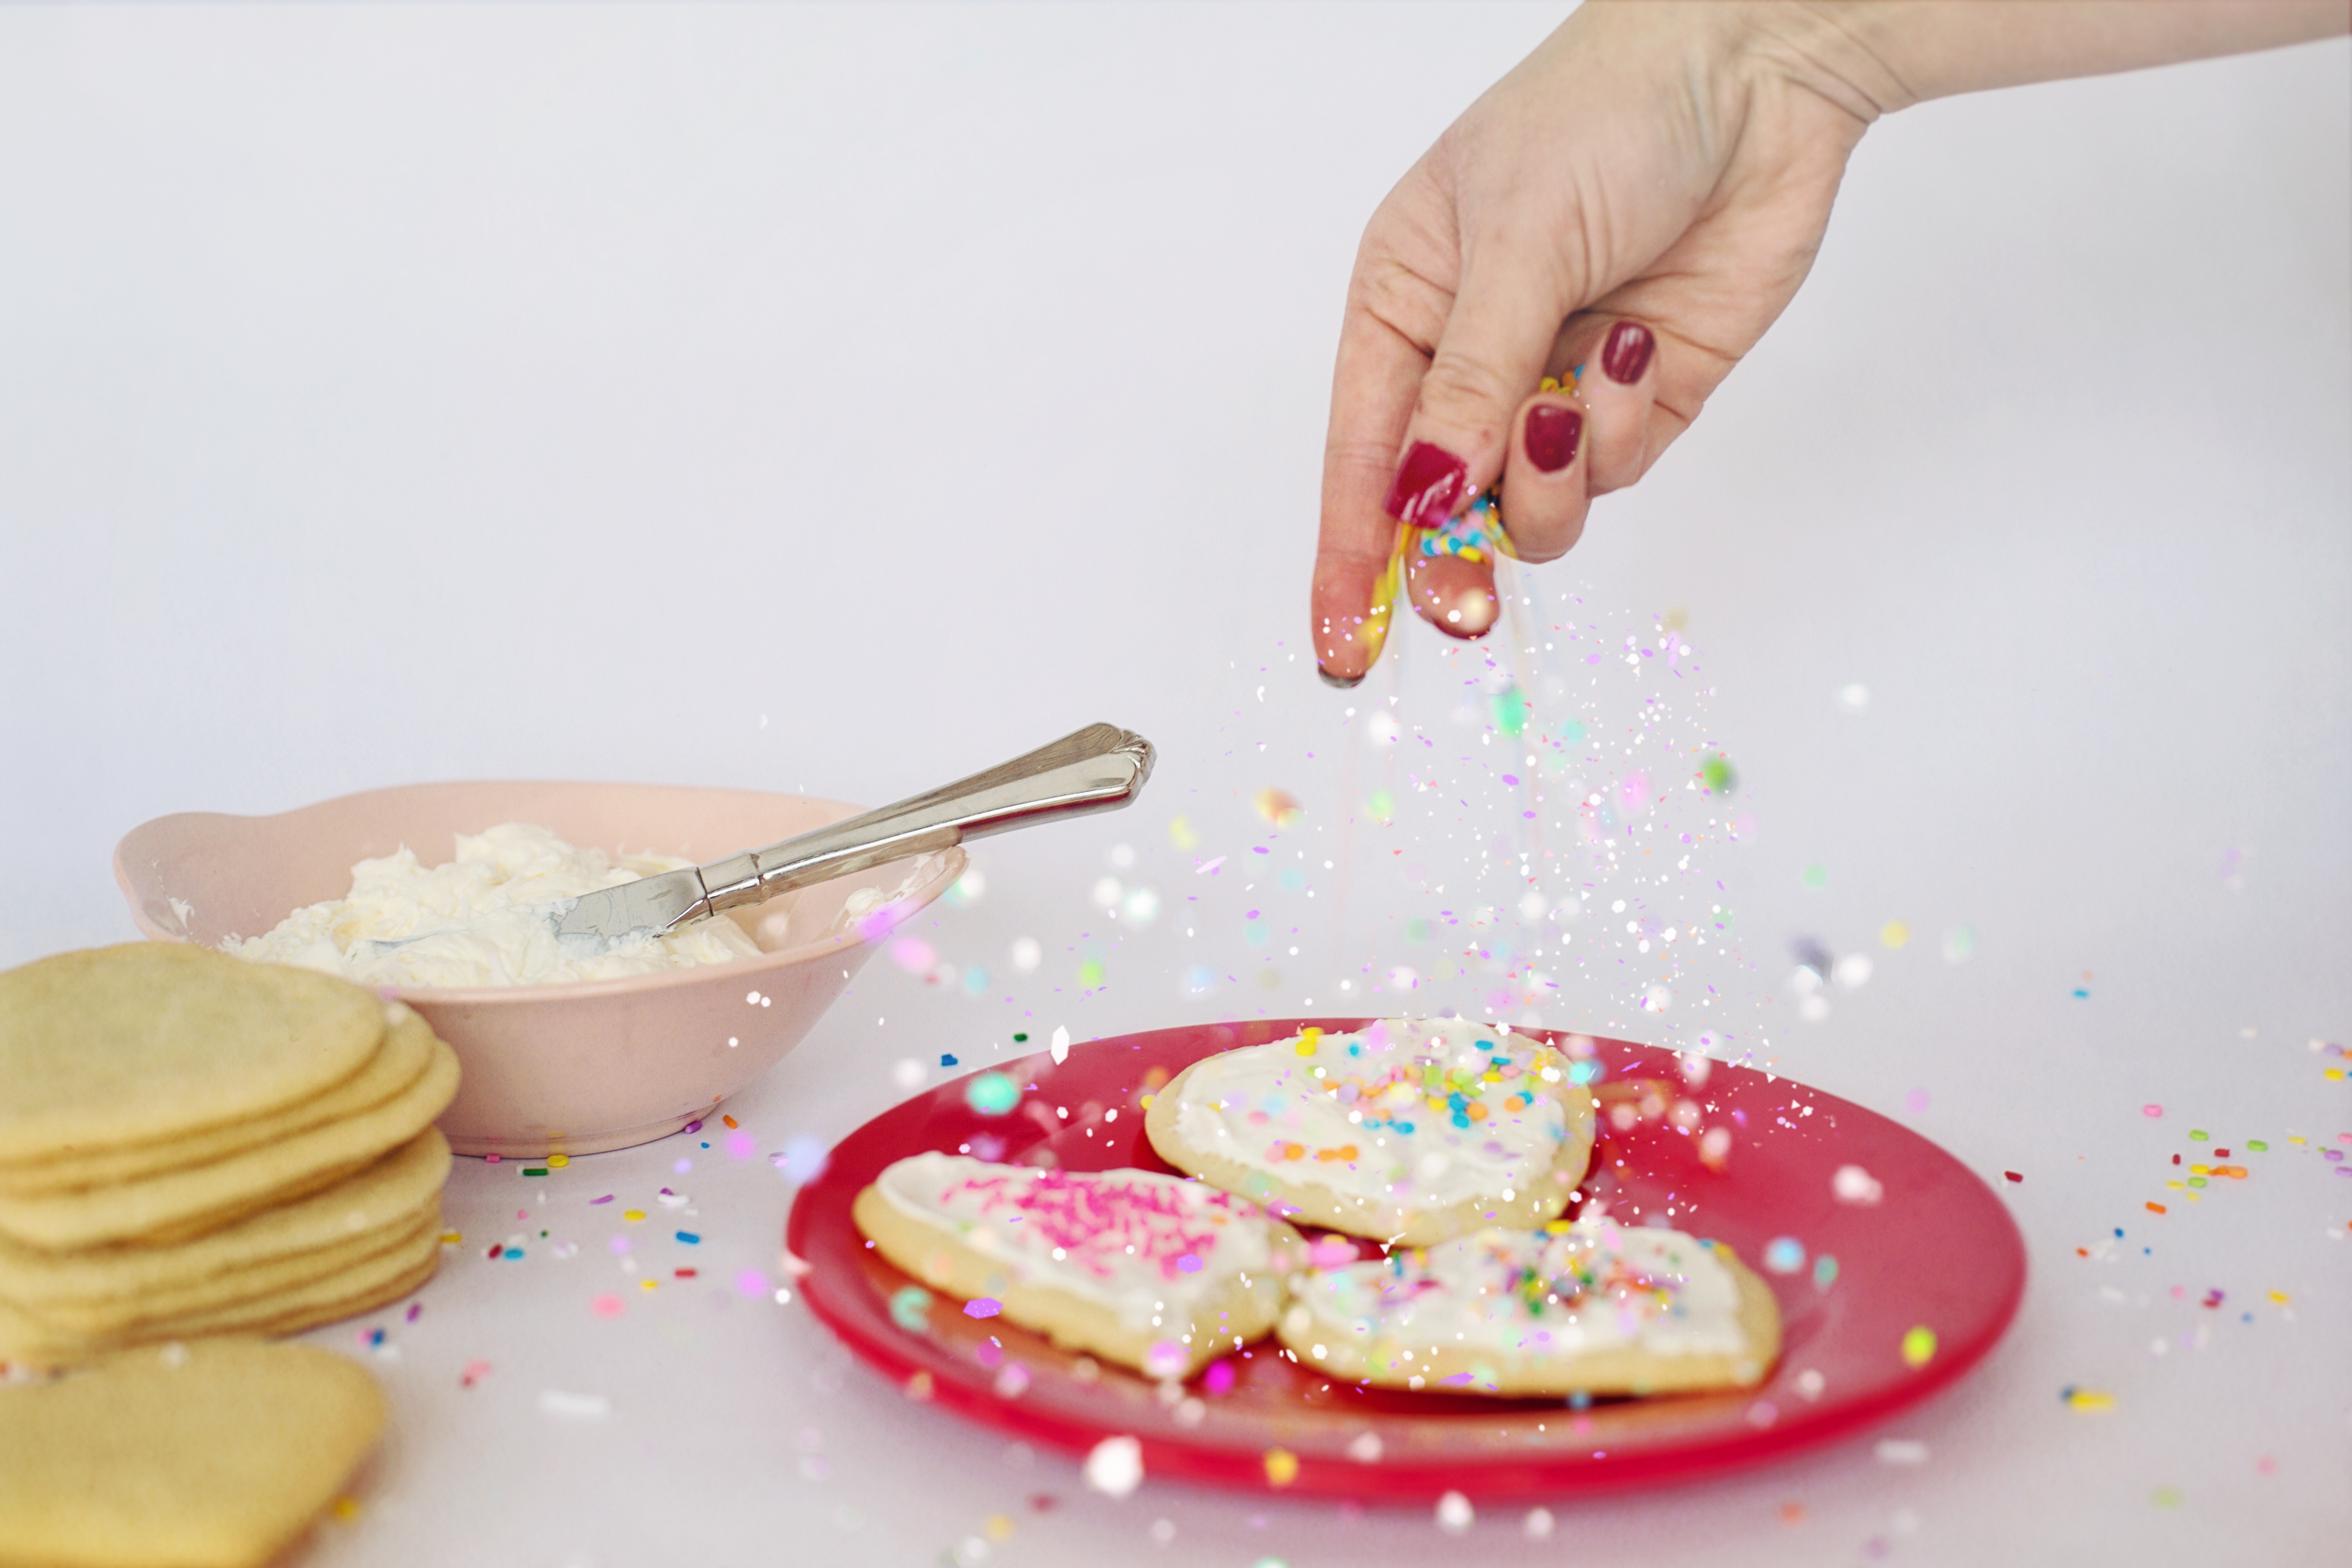
hand, sweet, dish, meal, food, breakfast, baking, dessert, homemade, bakery, preparation, cookies, icing, valentine, sweetness, sprinkles, flavor, valentine's day, snack food, heart cookies, cookie decorating